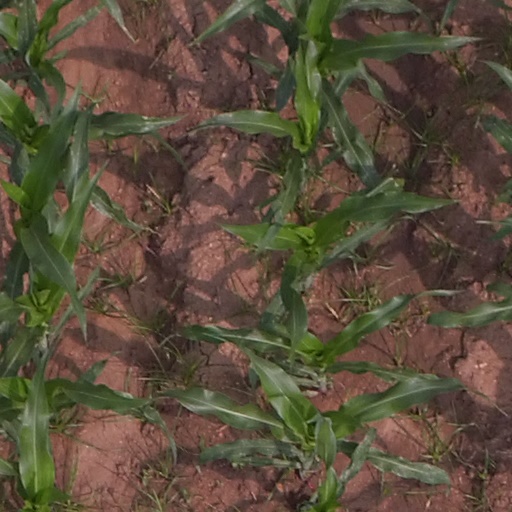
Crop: maize; corn